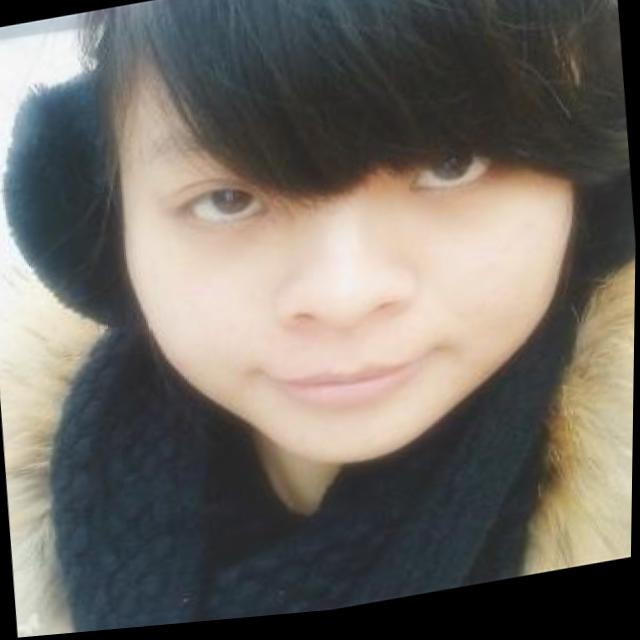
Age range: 21-44